Steve Luongo

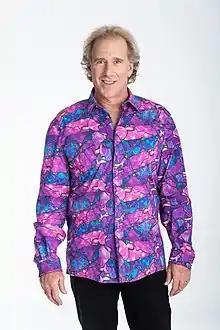
Luongo in 2016

Steve Luongo (born September 21, 1952) is an American drummer, singer, songwriter and record producer who hails from Westchester, New York.